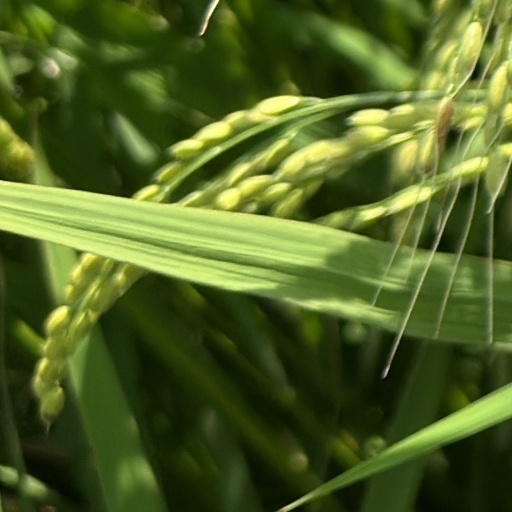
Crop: rice